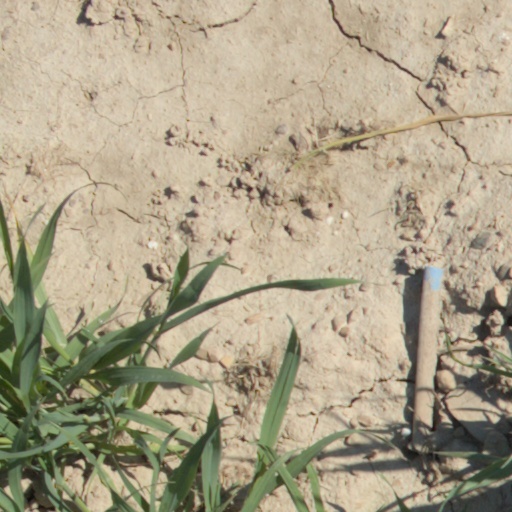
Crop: wheat